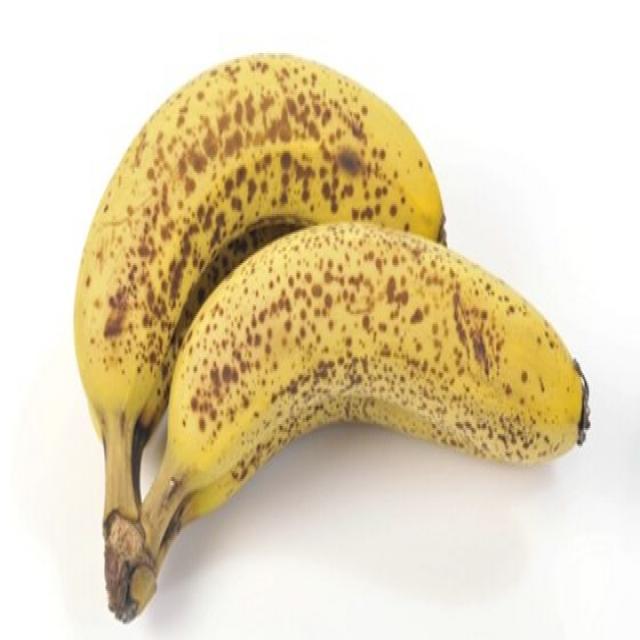
Label: bananas